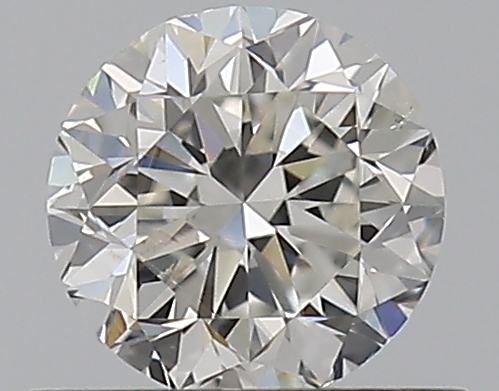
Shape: round
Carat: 0.5
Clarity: VS2
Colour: H
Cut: GD
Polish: EX
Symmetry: VG
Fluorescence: N
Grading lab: GIA
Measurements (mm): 4.85 x 4.9 x 3.21